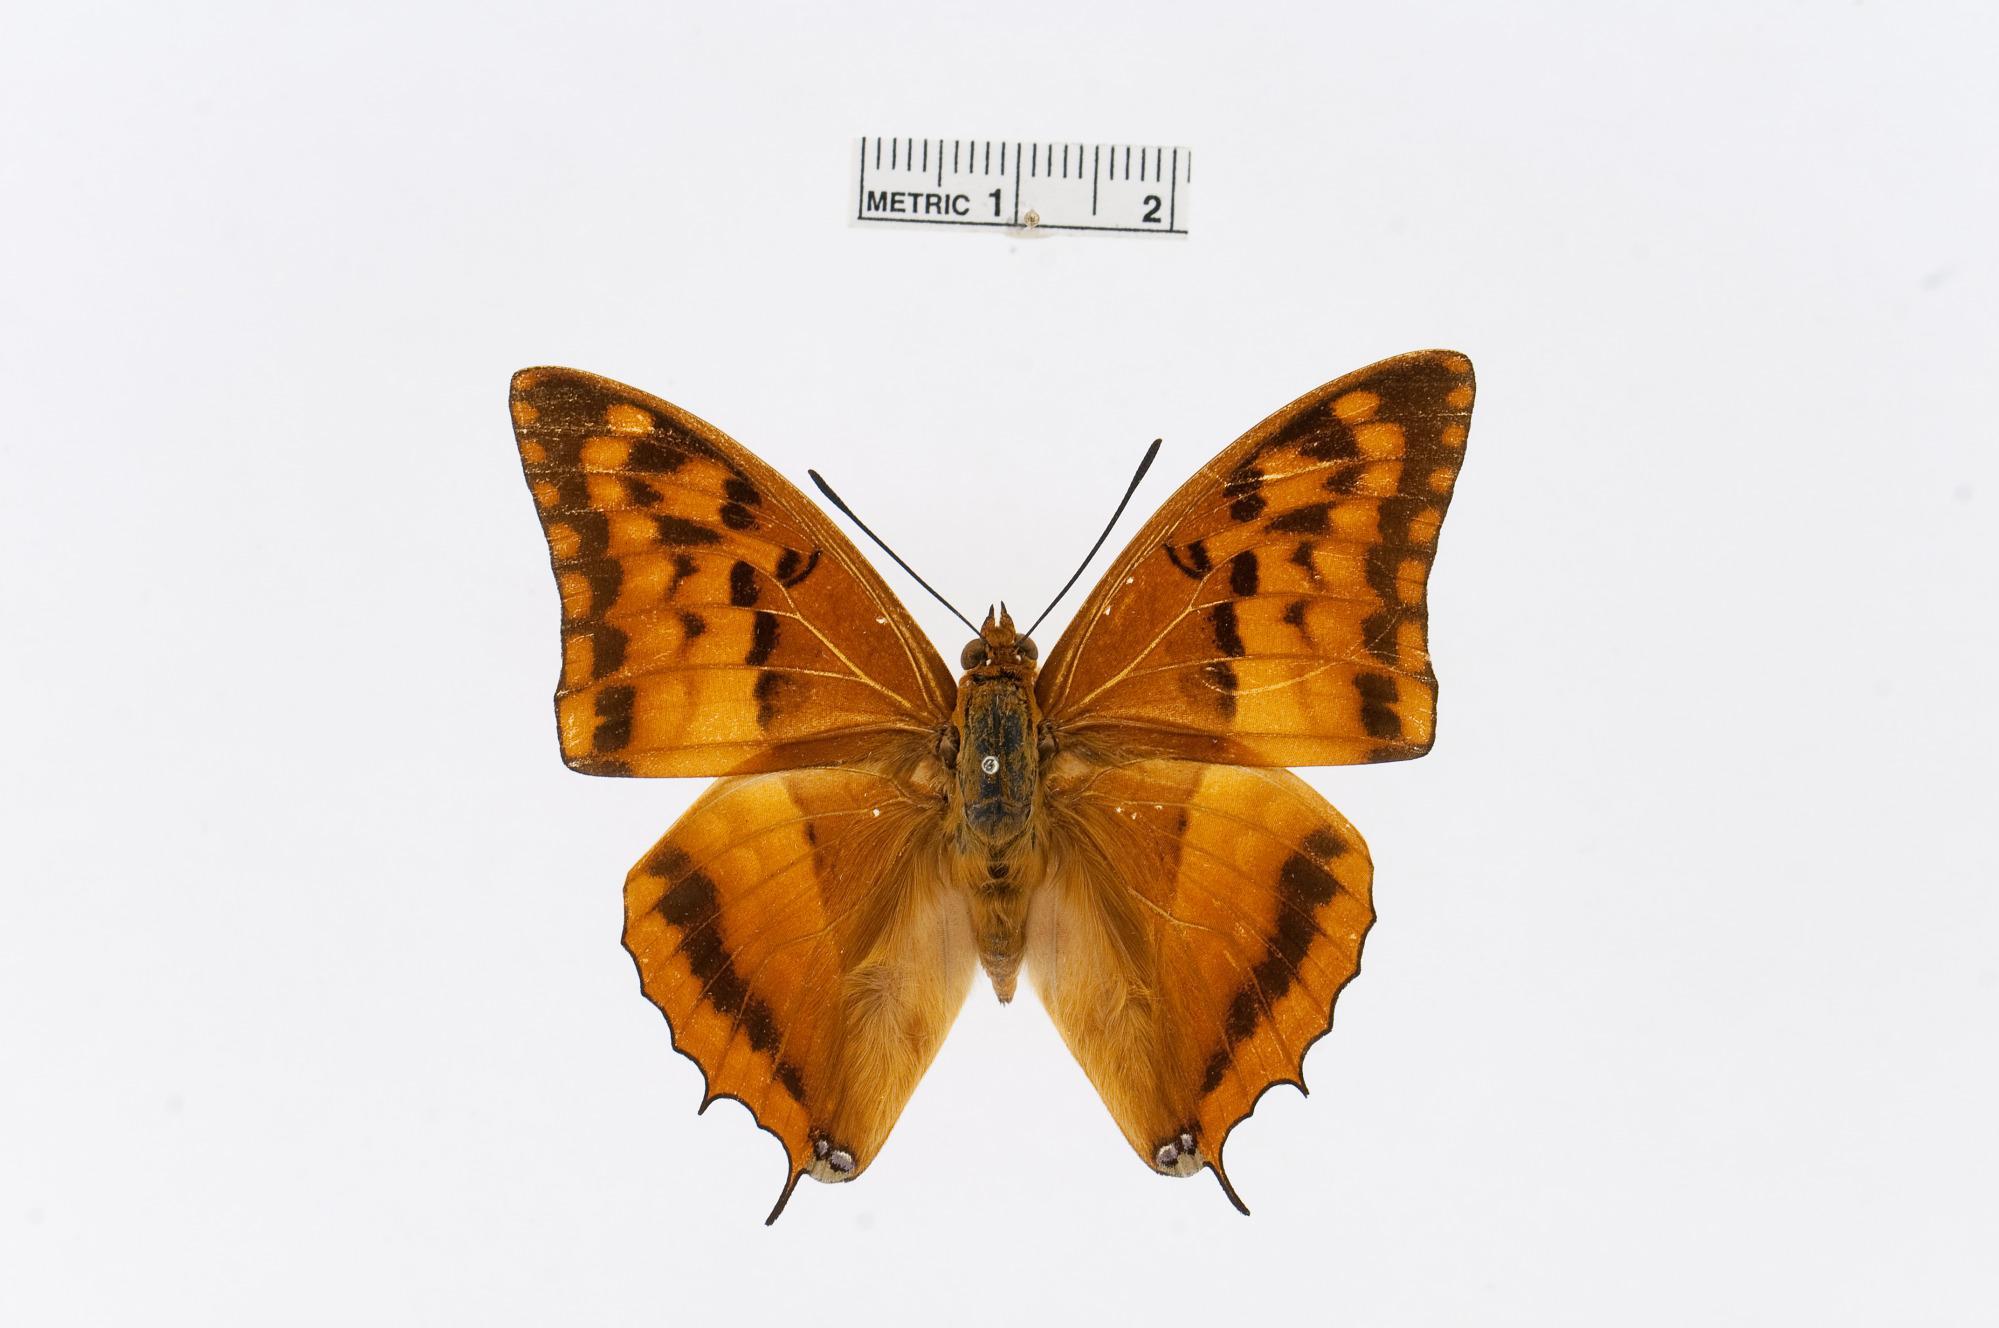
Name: Charaxes macclounii
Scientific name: Charaxes macclounii Butler, 1895
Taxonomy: Animalia, Arthropoda, Insecta, Lepidoptera, Nymphalidae, Charaxinae